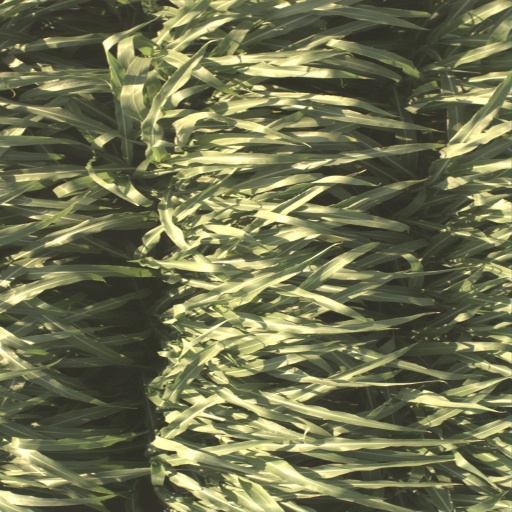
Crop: sorghum